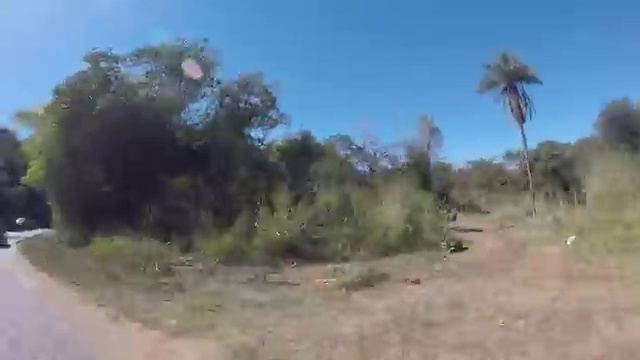
Fire: no
Smoke: no